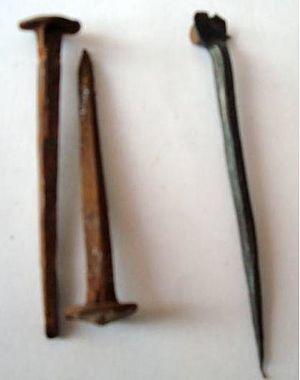
Photo de clous forgés et d'un clou découpé et forgé (village des pêcheurs au Mali)